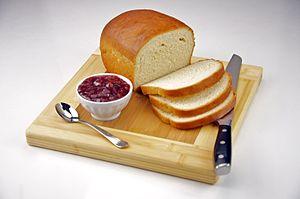
Le pain blanc est un pain à base de farine de blé de laquelle ont été retirés le son et les germes, ce qui lui donne cette couleur bien blanche, ainsi qu'une date de durabilité minimale plus longue, lui évitant un certain rancissement par rapport à d'autres pains.